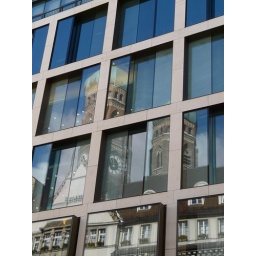
Frauenkirche reflected in the windows of a commercial building on Kaufingerstrasse, Munich's main shopping street.